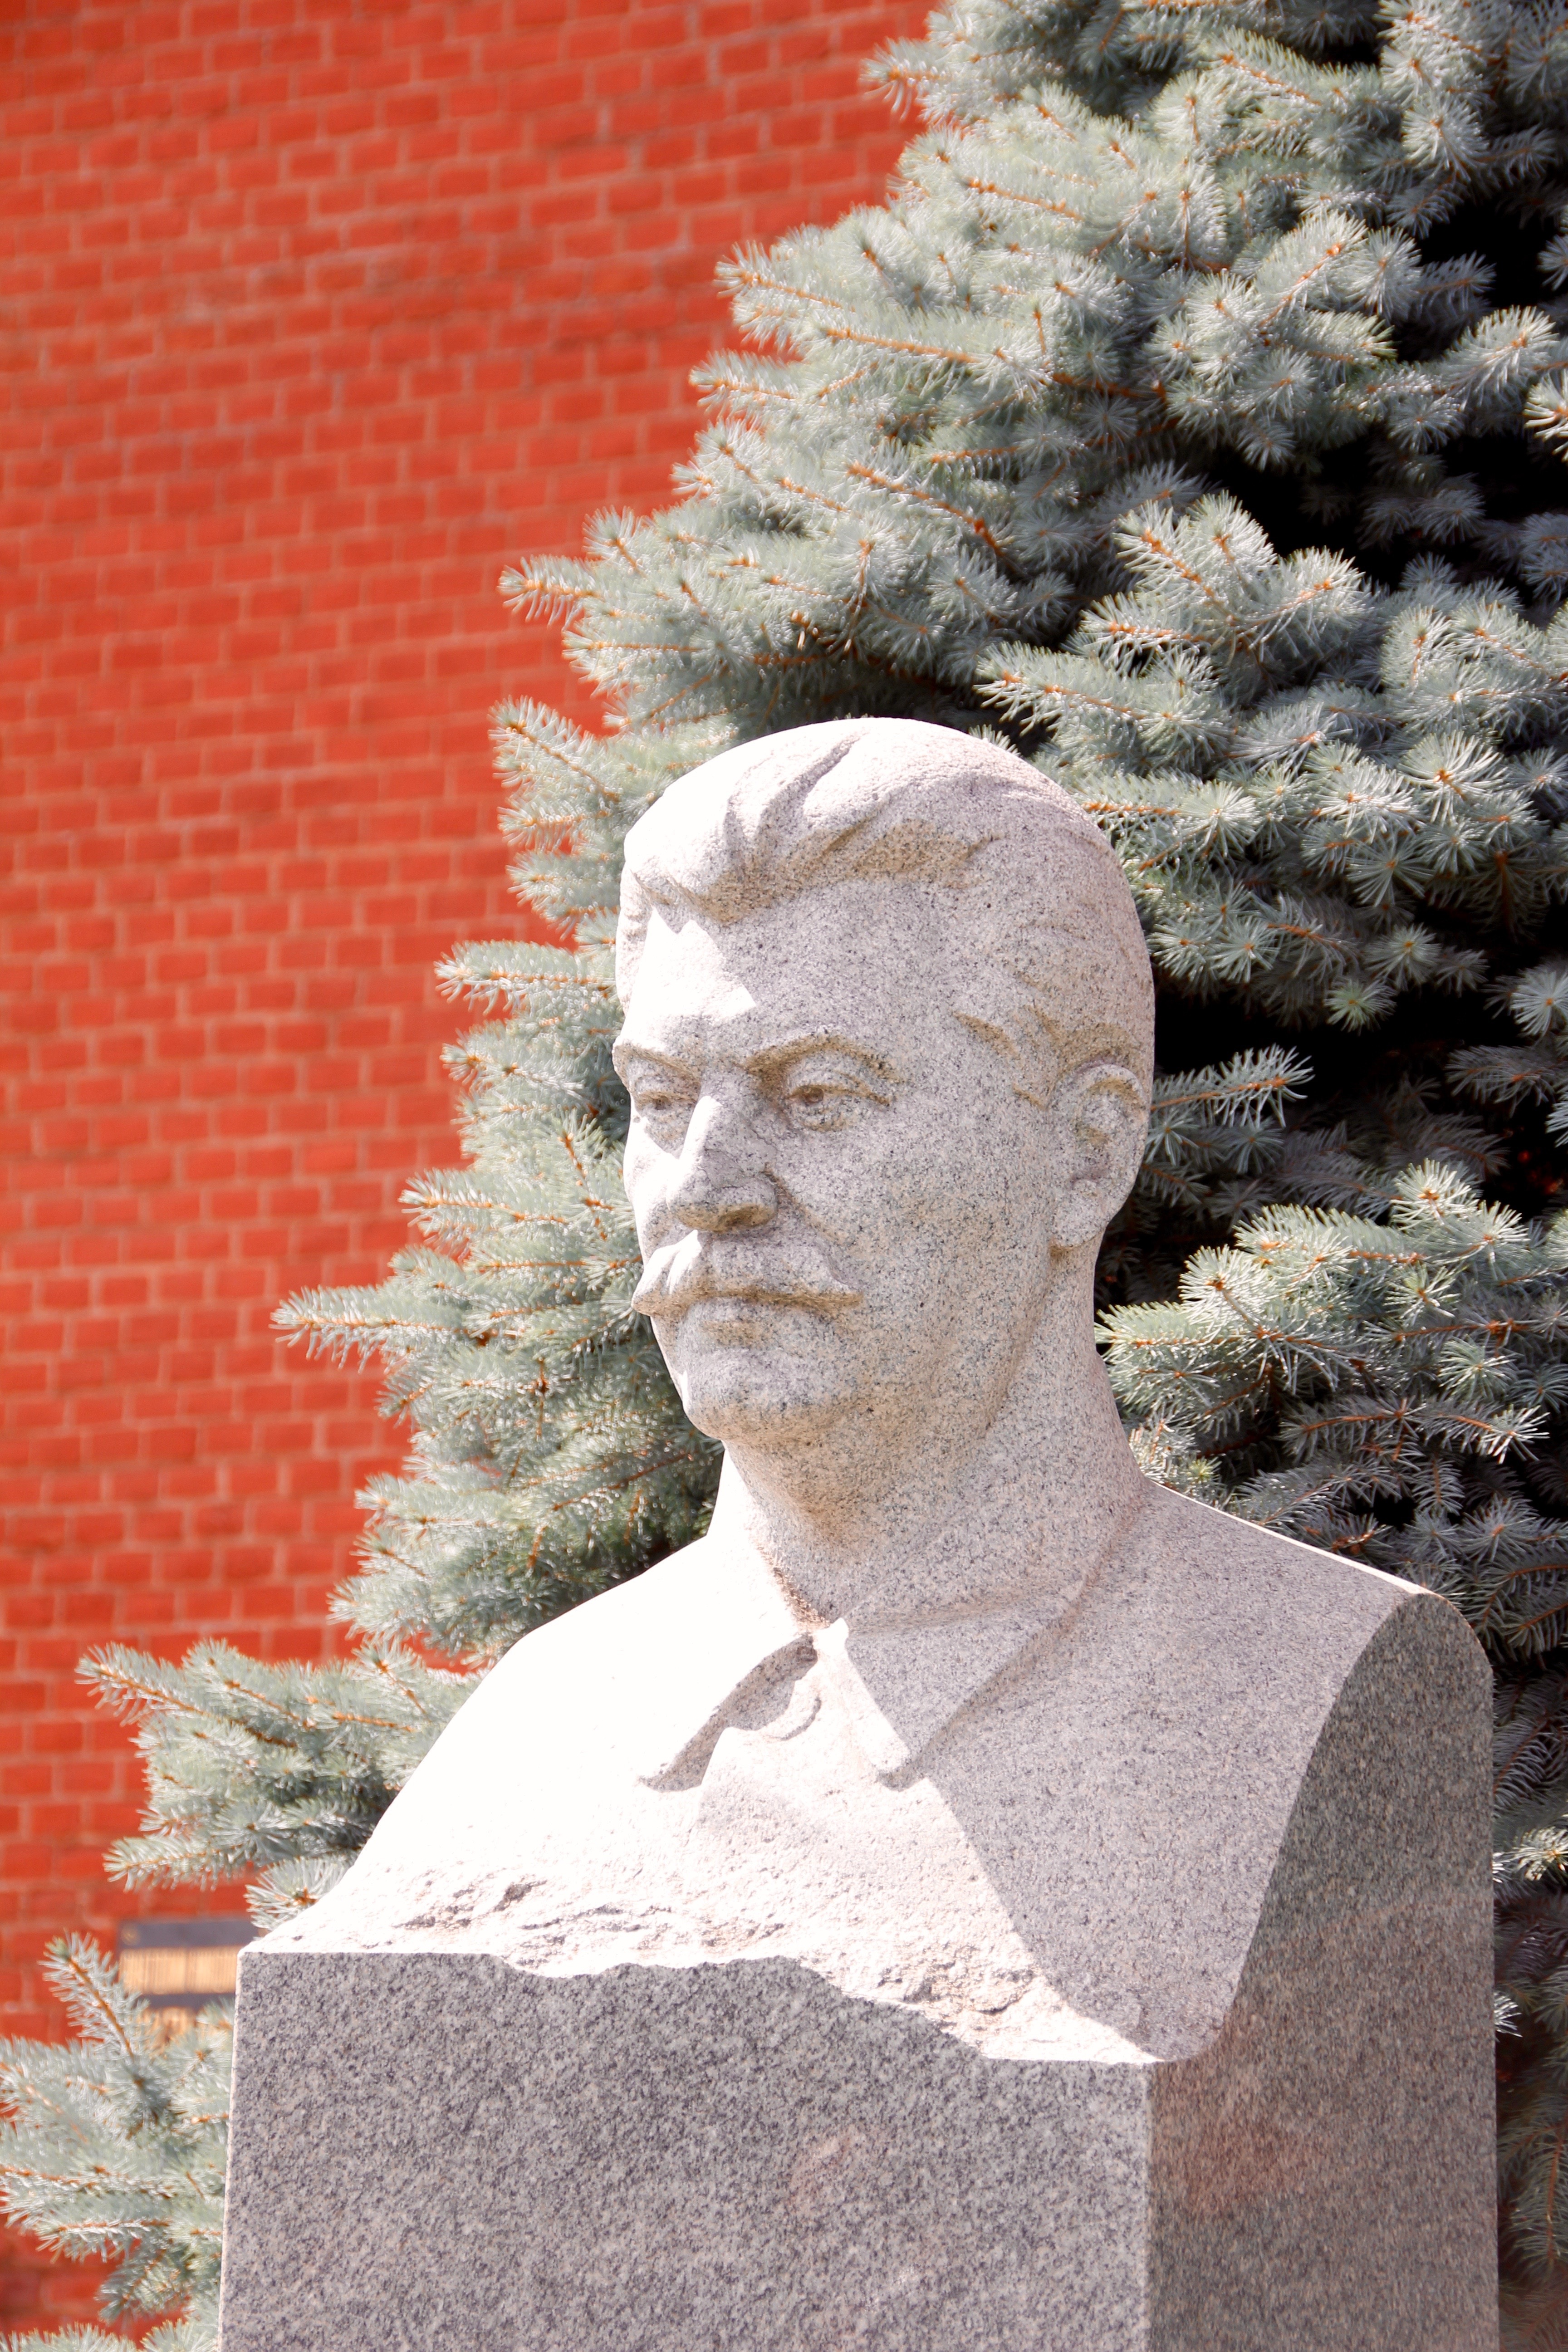
monument, statue, sculpture, art, temple, moscow, historically, kremlin, stone carving, stalin, red square, ancient history